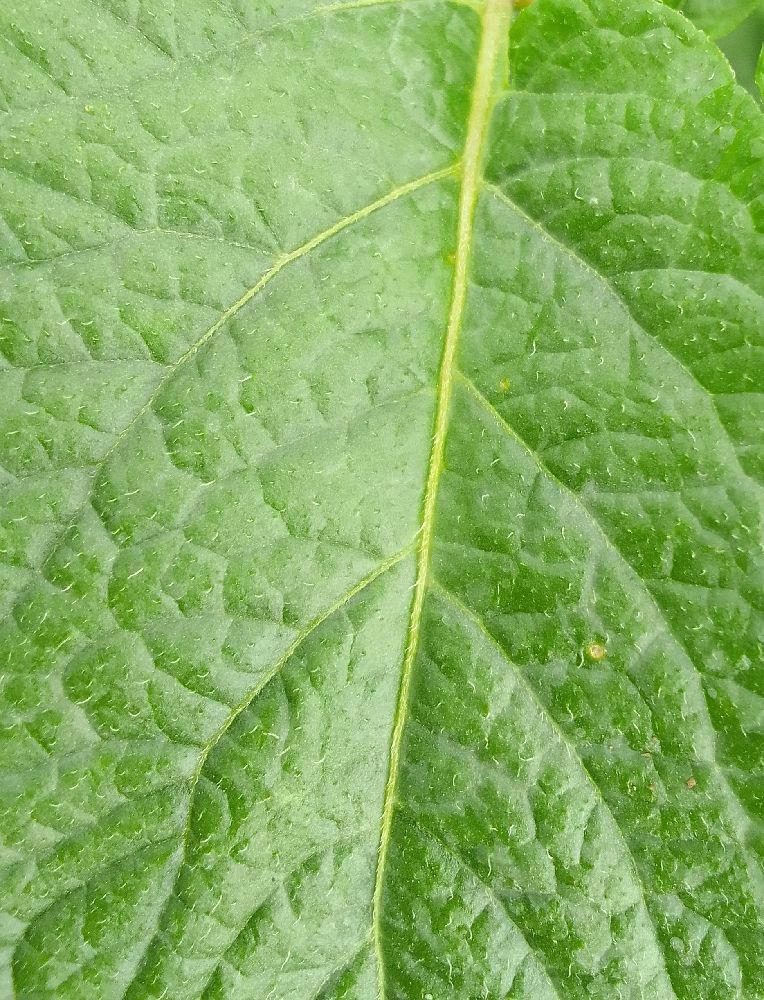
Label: Healthy